HMAS Albatross (1928)

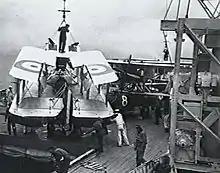
A Seagull III amphibian being manoeuvred towards the hangar hatch following recovery

In November 1931, the ship's engines were damaged by sabotage. This occurred again in September 1932. The acts of sabotage were attributed to widespread unrest among the sailors at the time; the RAN claimed at the time that Communist influence was the cause, although Tom Frame and Kevin Baker ascribe it to Depression-era pay cuts and retrentions, which were more likely to be forced onto sailors than officers.